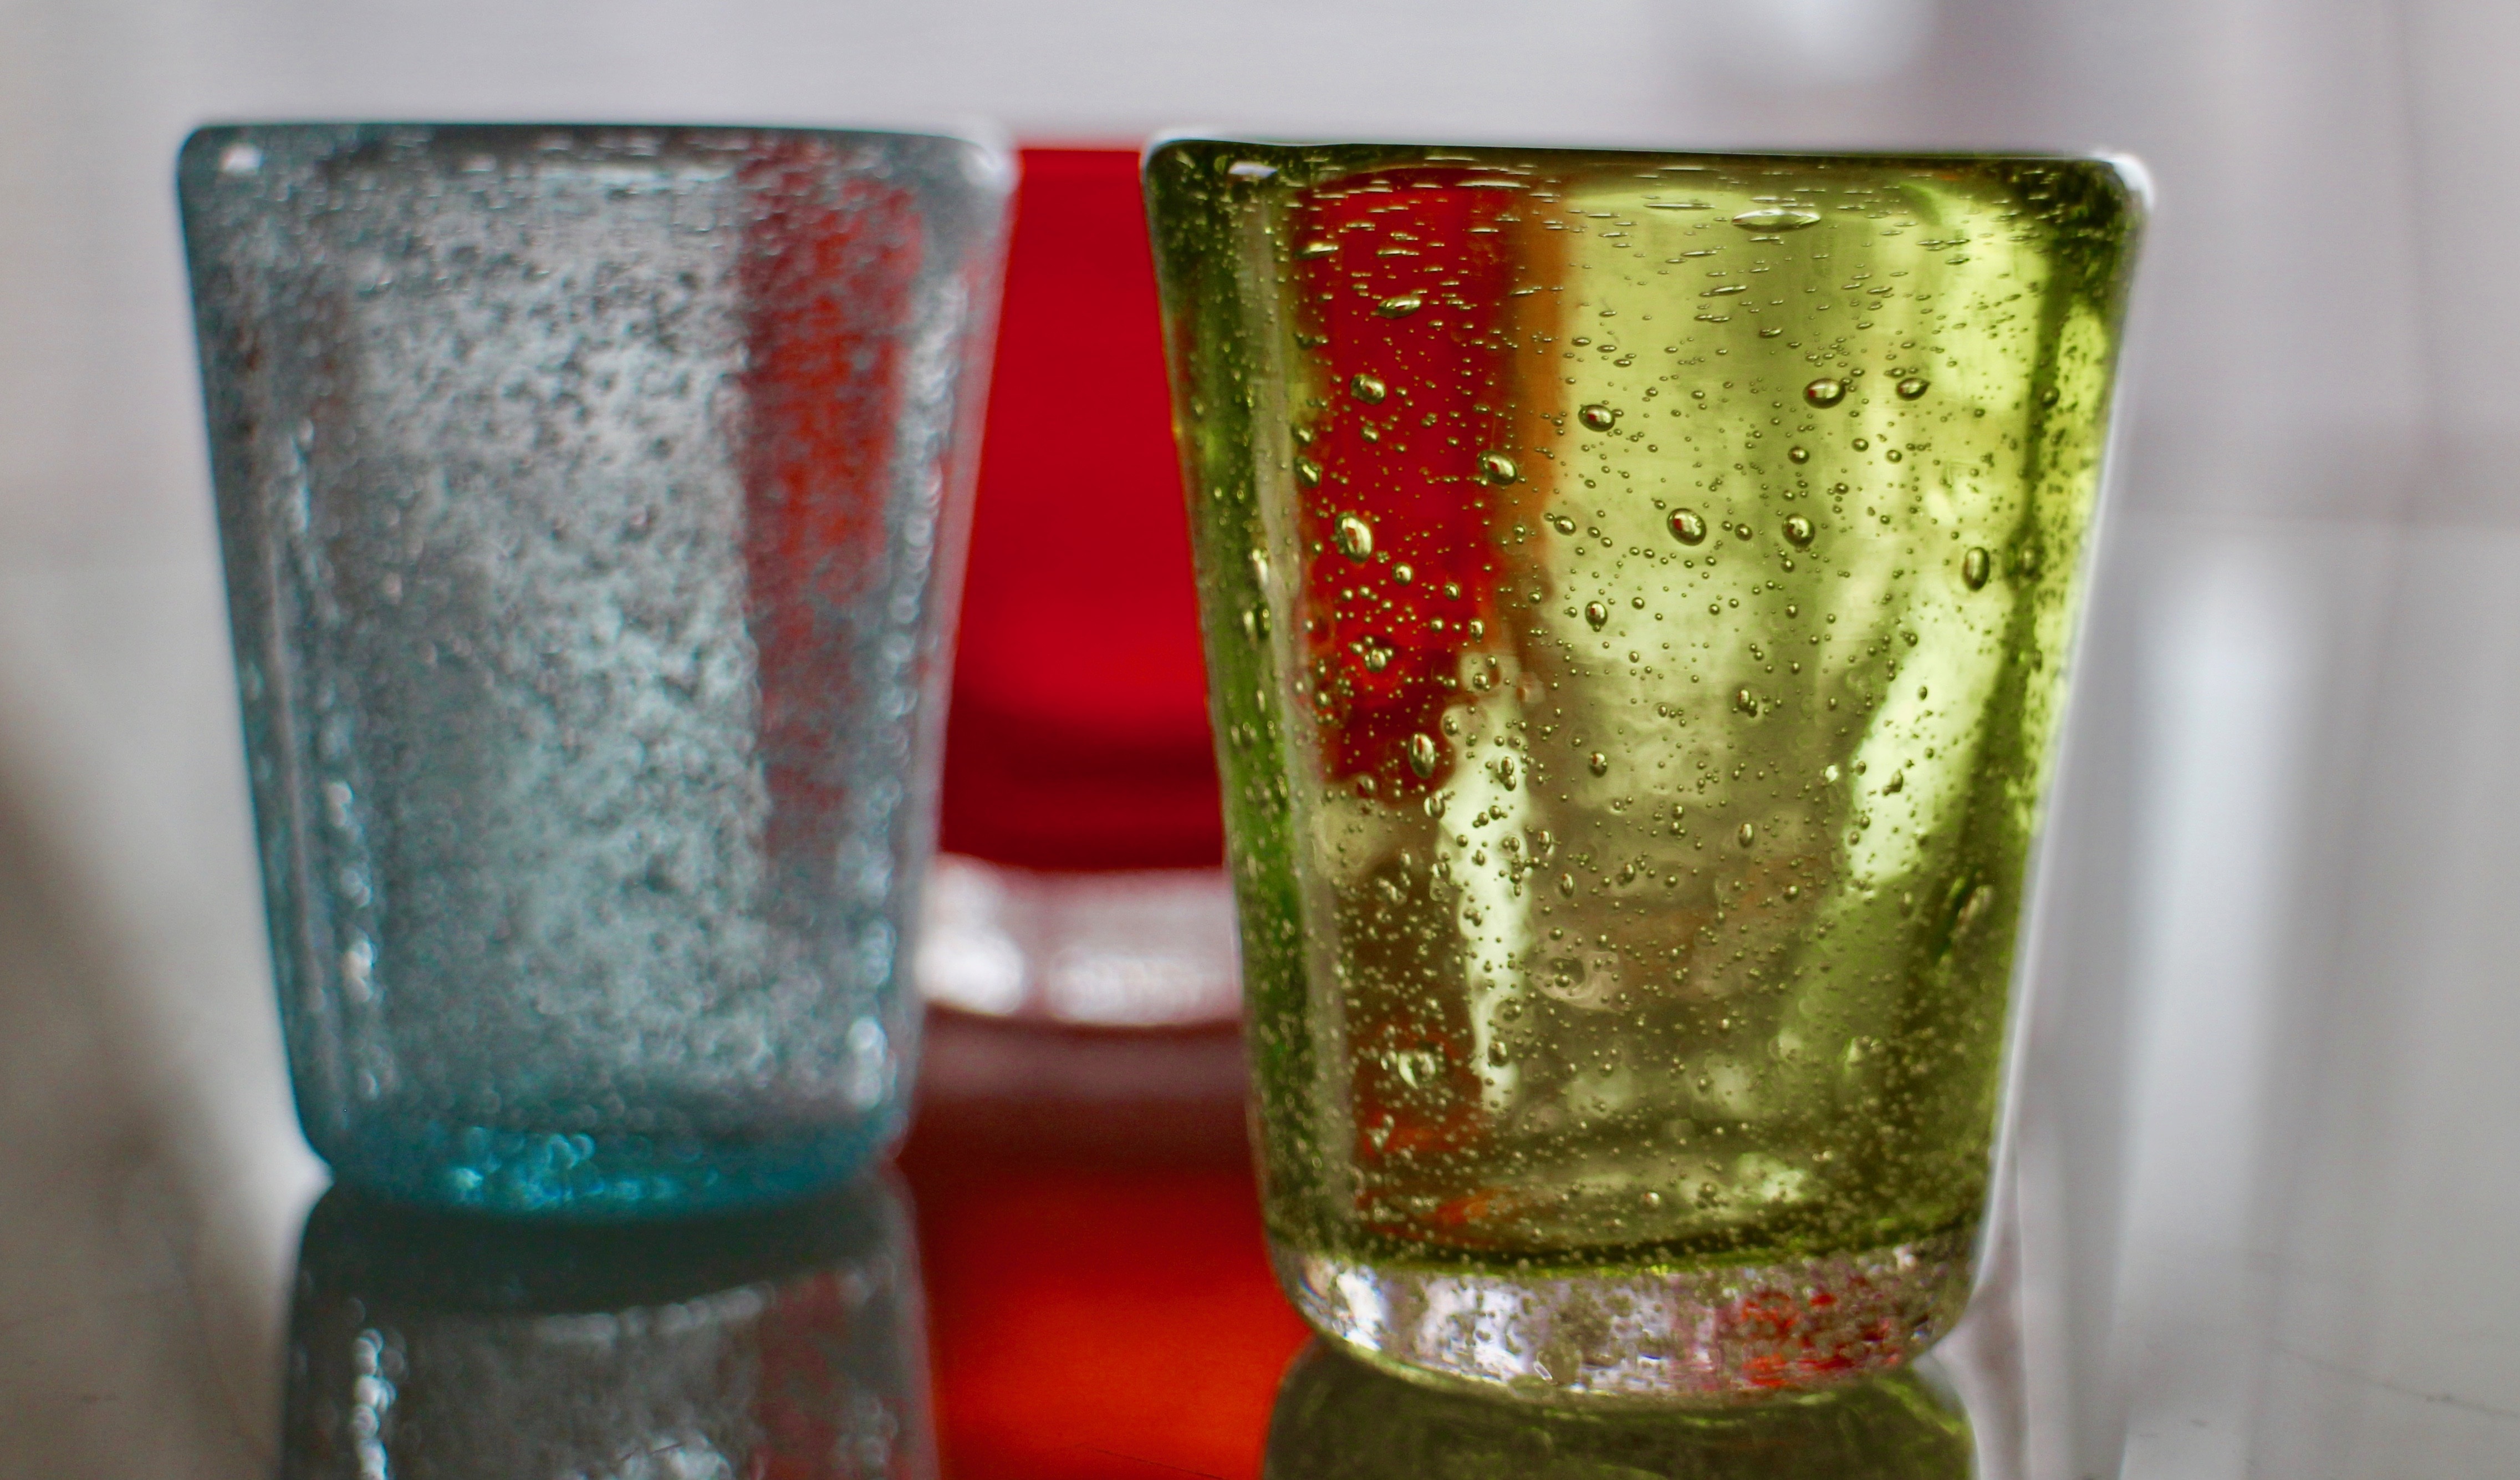
glass, bar, ice, green, color, drink, bottle, glass bottle, colors, glasses, aperitif, brindisi, colored glass